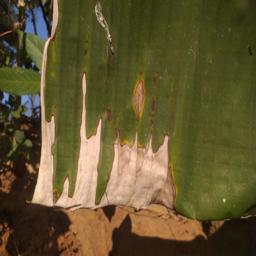
Label: MALBHOG LEAF